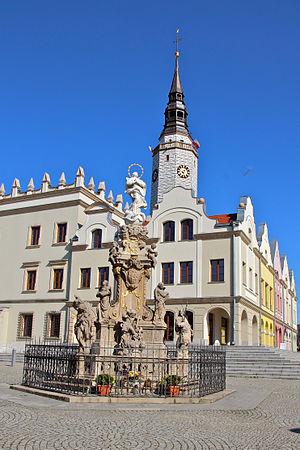
Głubczyce - Hôtel de Ville Latviešu: Glubčices Marijas kolonna un rātsnams Svenska: Głubczyce - rekonstruerade stadshuset.
Głubczyce est une ville en Pologne, sur la frontière avec la République tchèque.